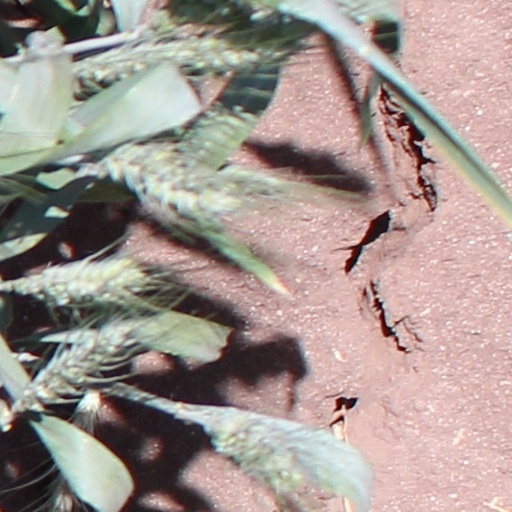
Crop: wheat